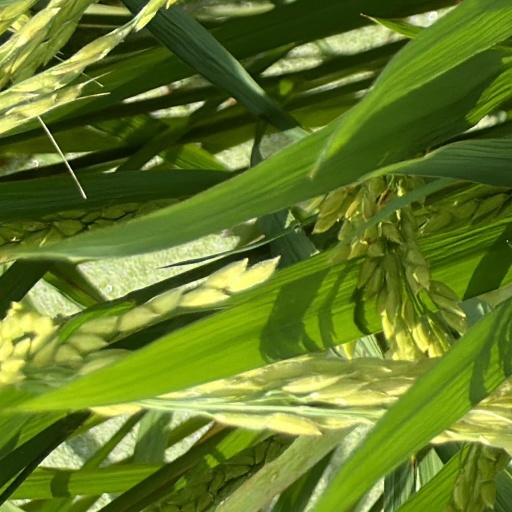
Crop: rice